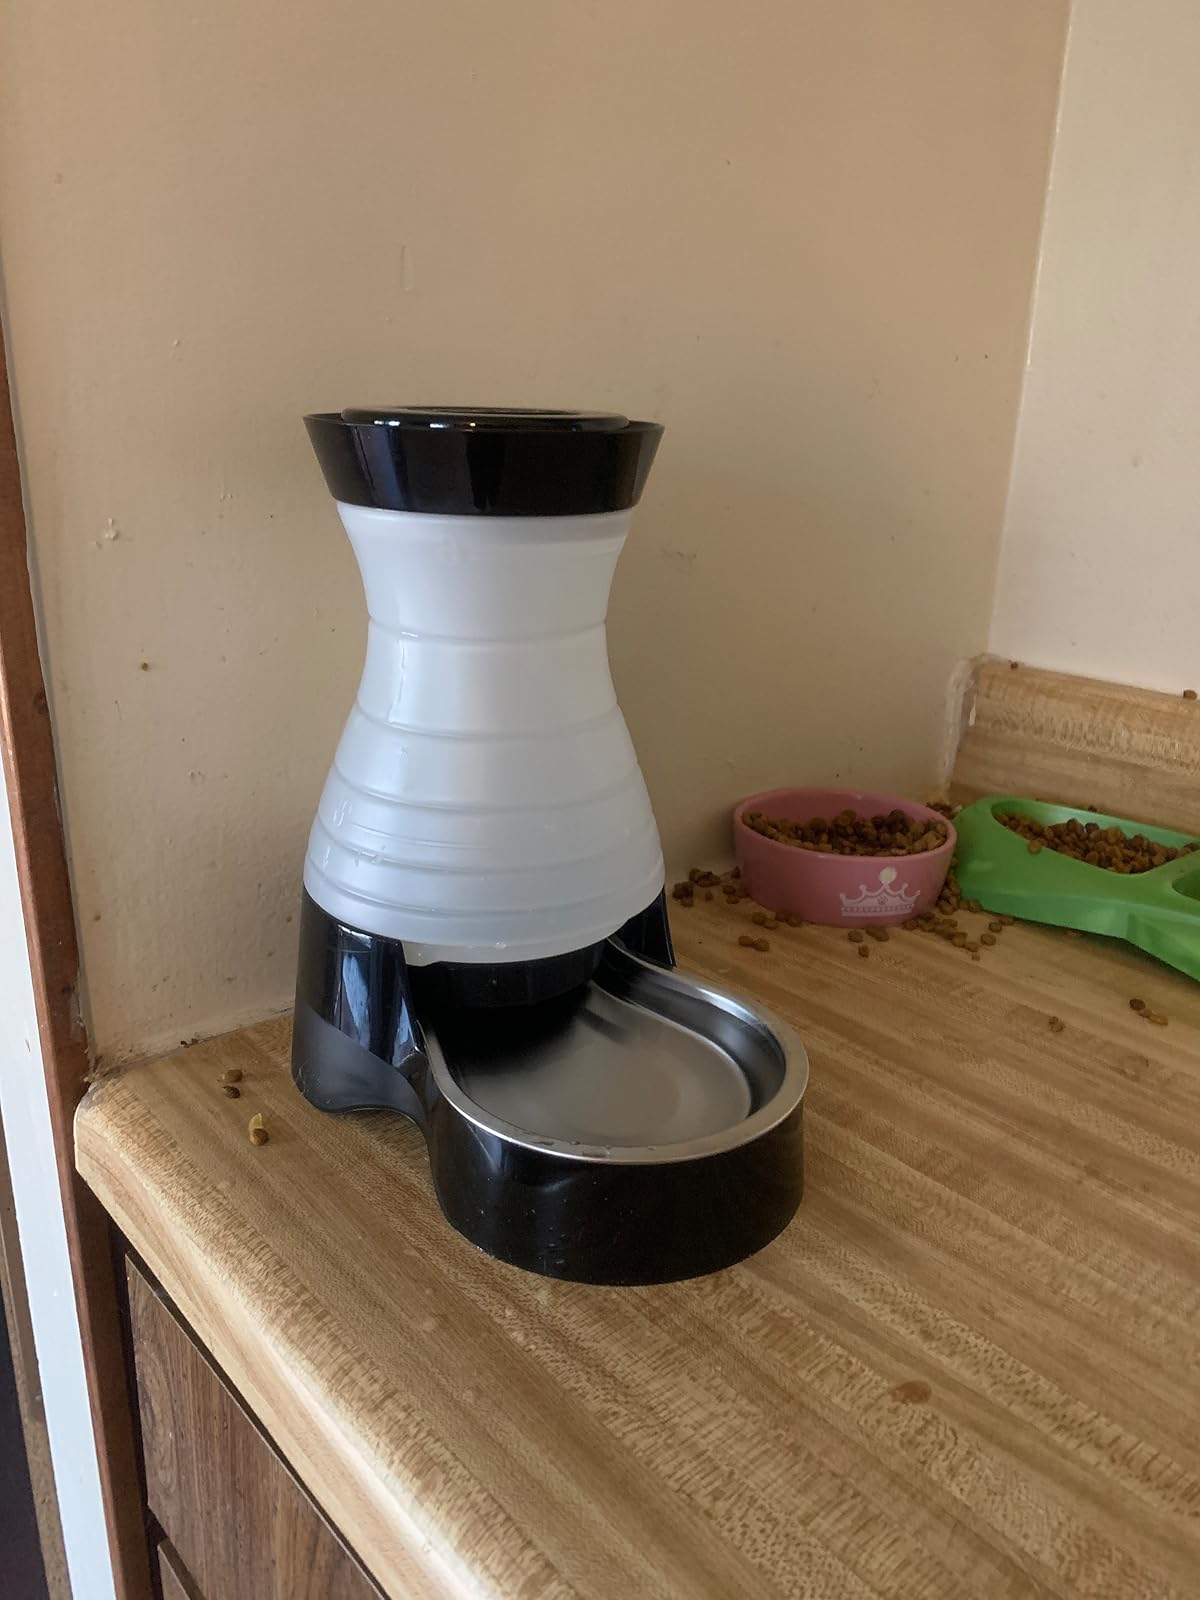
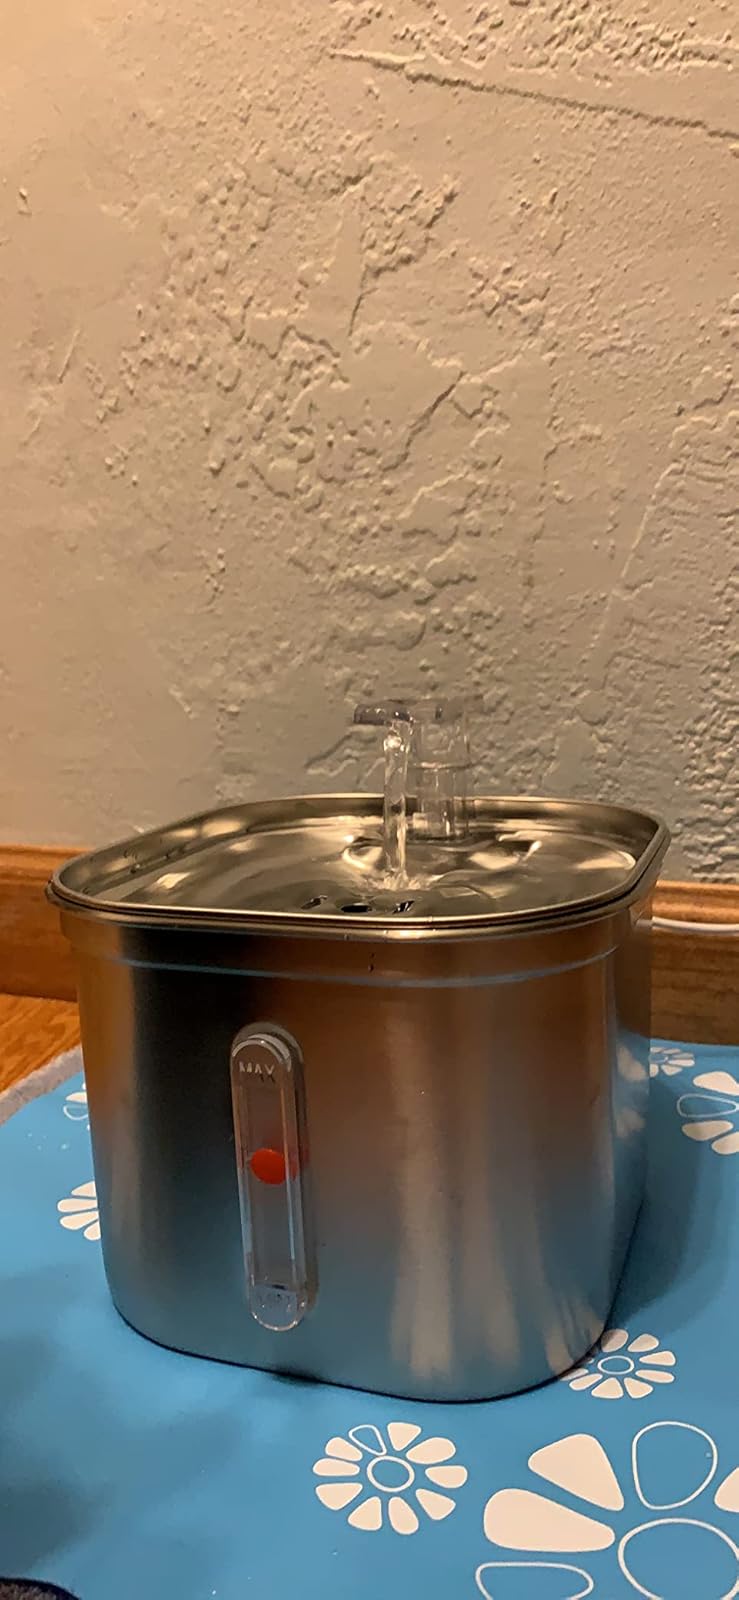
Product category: items_bowl
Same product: no